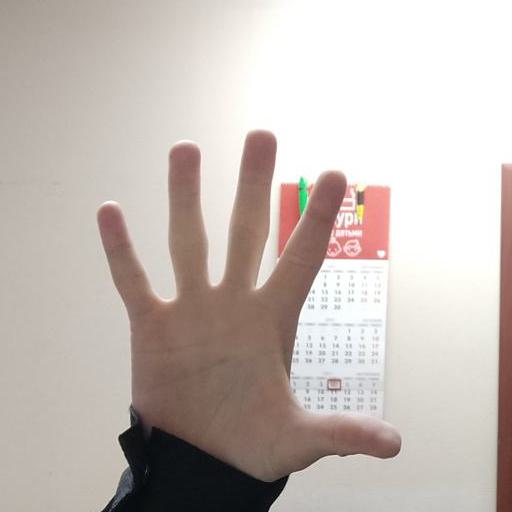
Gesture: palm